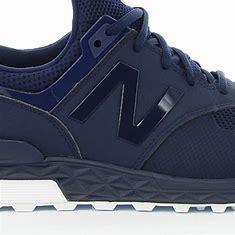
Brand: New
Model: Balance Lifestyle